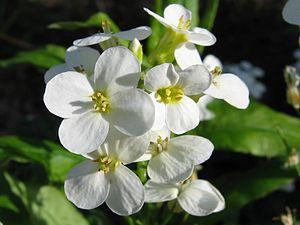
L'Æthionème, ou Aethionema, est un genre de la famille des brassicacées regroupant 110 espèces selon Tropicos, 3 mai 2015